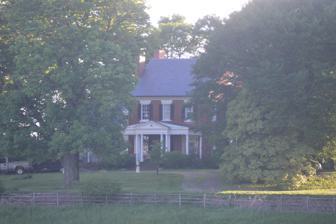
Building: Elk Hill (Forest, Virginia)
Country: United States of America
Year built: 1797
Historic house in Virginia, United States For the Elk Hill plantation in Goochland, Virginia, see Elk Hill (Goochland, Virginia) . United States historic place Elk Hill U.S. National Register of Historic Places Virginia Landmarks Register Front of the house Show map of Virginia Show map of the United States Location NW of Forest on VA 663, near Forest, Virginia Coordinates 37°24′25″N 79°20′57″W / 37.40694°N 79.34917°W / 37.40694; -79.34917 Area 400 acres (160 ha) Built c. 1797 ( 1797 ) Architectural style Federal NRHP reference No. 73001996 VLR No. 009-0006 Significant dates Added to NRHP April 2, 1973 Designated VLR November 21, 1972 Elk Hill is a historic plantation house located near Forest , Bedford County, Virginia . It was built about 1797, and consists of a 2 + 1 ⁄ 2 -story, three bay brick central section with flanking wings in the Federal style. It has a slate gable roof and a front porch added in 1928, when restored by the architect Preston Craighill. The main block has twin brick exterior chimneys.  Also on the property are a contributing small, handsome brick office, a weatherboarded cook's house and storeroom, a lattice wellhouse, and icehouse . It was listed on the National Register of Historic Places in 1973. References